Daniel Fowler

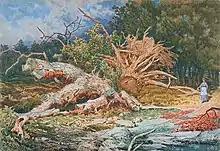
"Fallen Birch" (1886), watercolour on wove paper

The son of Daniel Fowler and Mary Ann Pope, he was born in Camberwell and grew up in the village of Downe. He was educated at schools in Camberwell and Walthamstow. He articled in law at the Doctors' Commons but abandoned law for art following his father's death in 1829. From 1831 to 1833, he studied with James Duffield Harding. By 1832, he was giving lessons in drawing. During a tour of the Alps in 1834-35, he contracted smallpox and convalesced in Rome. He returned to London, resuming teaching and painting; Fowler exhibited his work at the Society of British Artists and the Royal Academy of Arts.